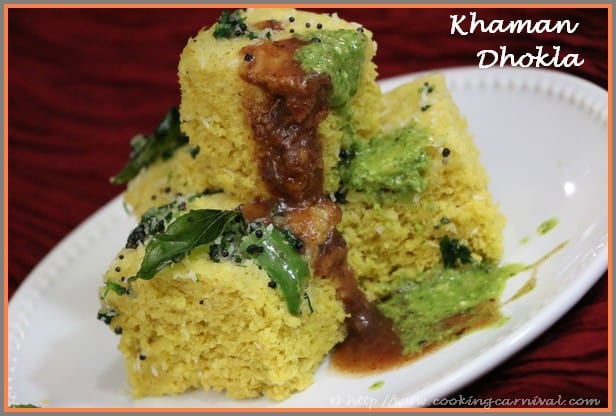
Dish: dhokla